Crewe War Memorial

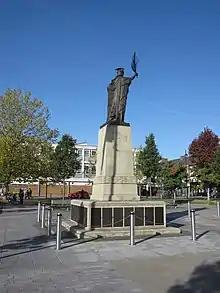
Crewe War Memorial

Crewe War Memorial stands in the Municipal Square, in Crewe, Cheshire, England. It consists of a bronze sculpture of Britannia standing on a pedestal, itself on a square base. The sculptor was Walter Gilbert and the sculpture was cast in the foundry of H. H. Martyn & Co. It was unveiled in 1924. The names of those killed in both world wars and in later conflicts are inscribed on bronze plaques around the base, and there are further inscriptions on the paving around the memorial. It originally stood in Market Square and was moved to Municipal Square (which was renamed as Memorial Square on 11 November 2014) in 2006. The memorial is recorded in the National Heritage List for England as a designated Grade II listed building.